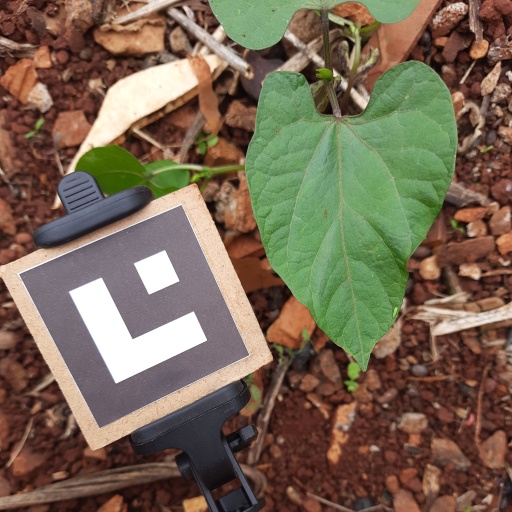
Observations: wavy surface, no eating holes, under shade